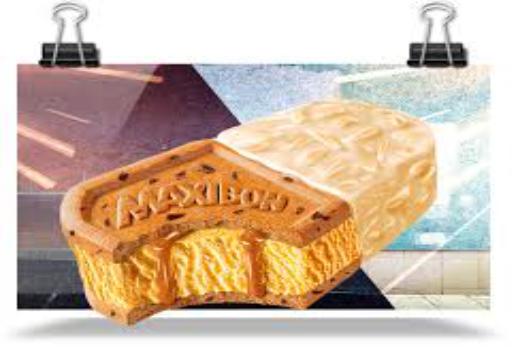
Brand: Maxibon
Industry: Food